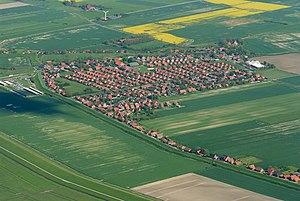
Nessmersiel est un quartier de la commune allemande de Dornum, dans l'arrondissement d'Aurich, Land de Basse-Saxe.